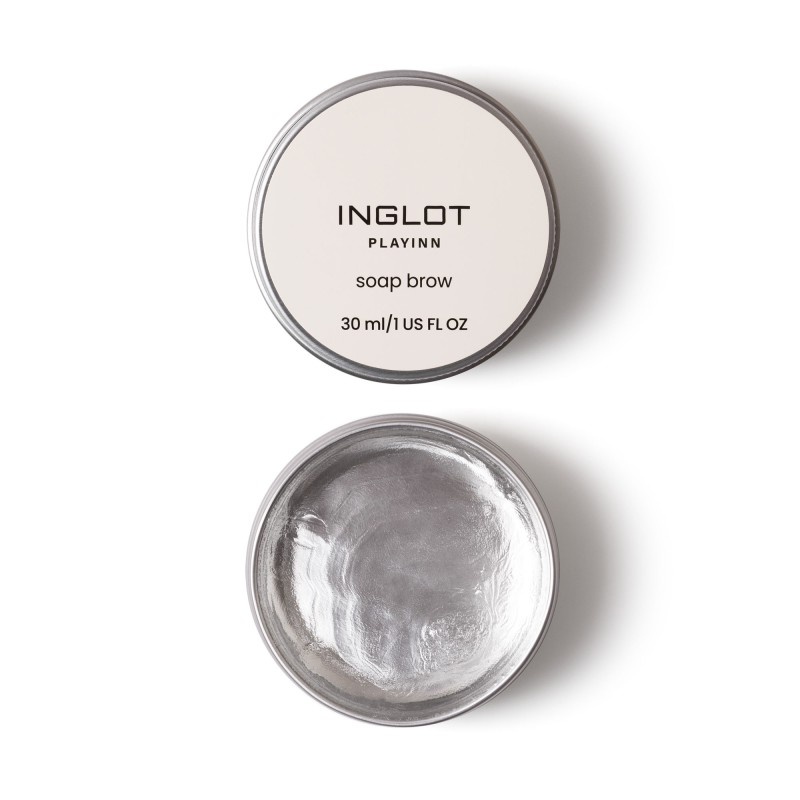
INGLOT Playinn Soap Brow
Perfectly looking brows? Eyebrow lamination effect? Both are within your reach! With the transparent eyebrow soap, even the most unruly hairs will stay in place. Super strong gel formula allows modelling and shaping brows. The effect does not need any retouches during the day. The fresh scent makes the quick application even more pleasant. The soap highlights the natural brow color, but can also be used with a brow powder or liner. Add some expressiveness and shape your brows. Make them look fuller! The perfect consistency makes the application quick and effortless when used directly on brows, no need to add water. The product is very efficient - just a small amount is enough to achieve a wonderful effect.
Brand: Inglot
Category: Health & Beauty > Personal Care > Cosmetics > Makeup > Eye Makeup > Eyebrow Enhancers